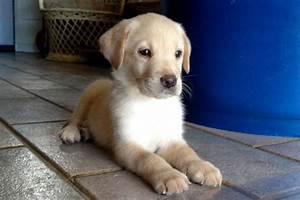
Label: dog